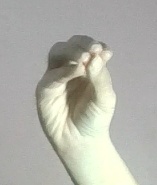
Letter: ha